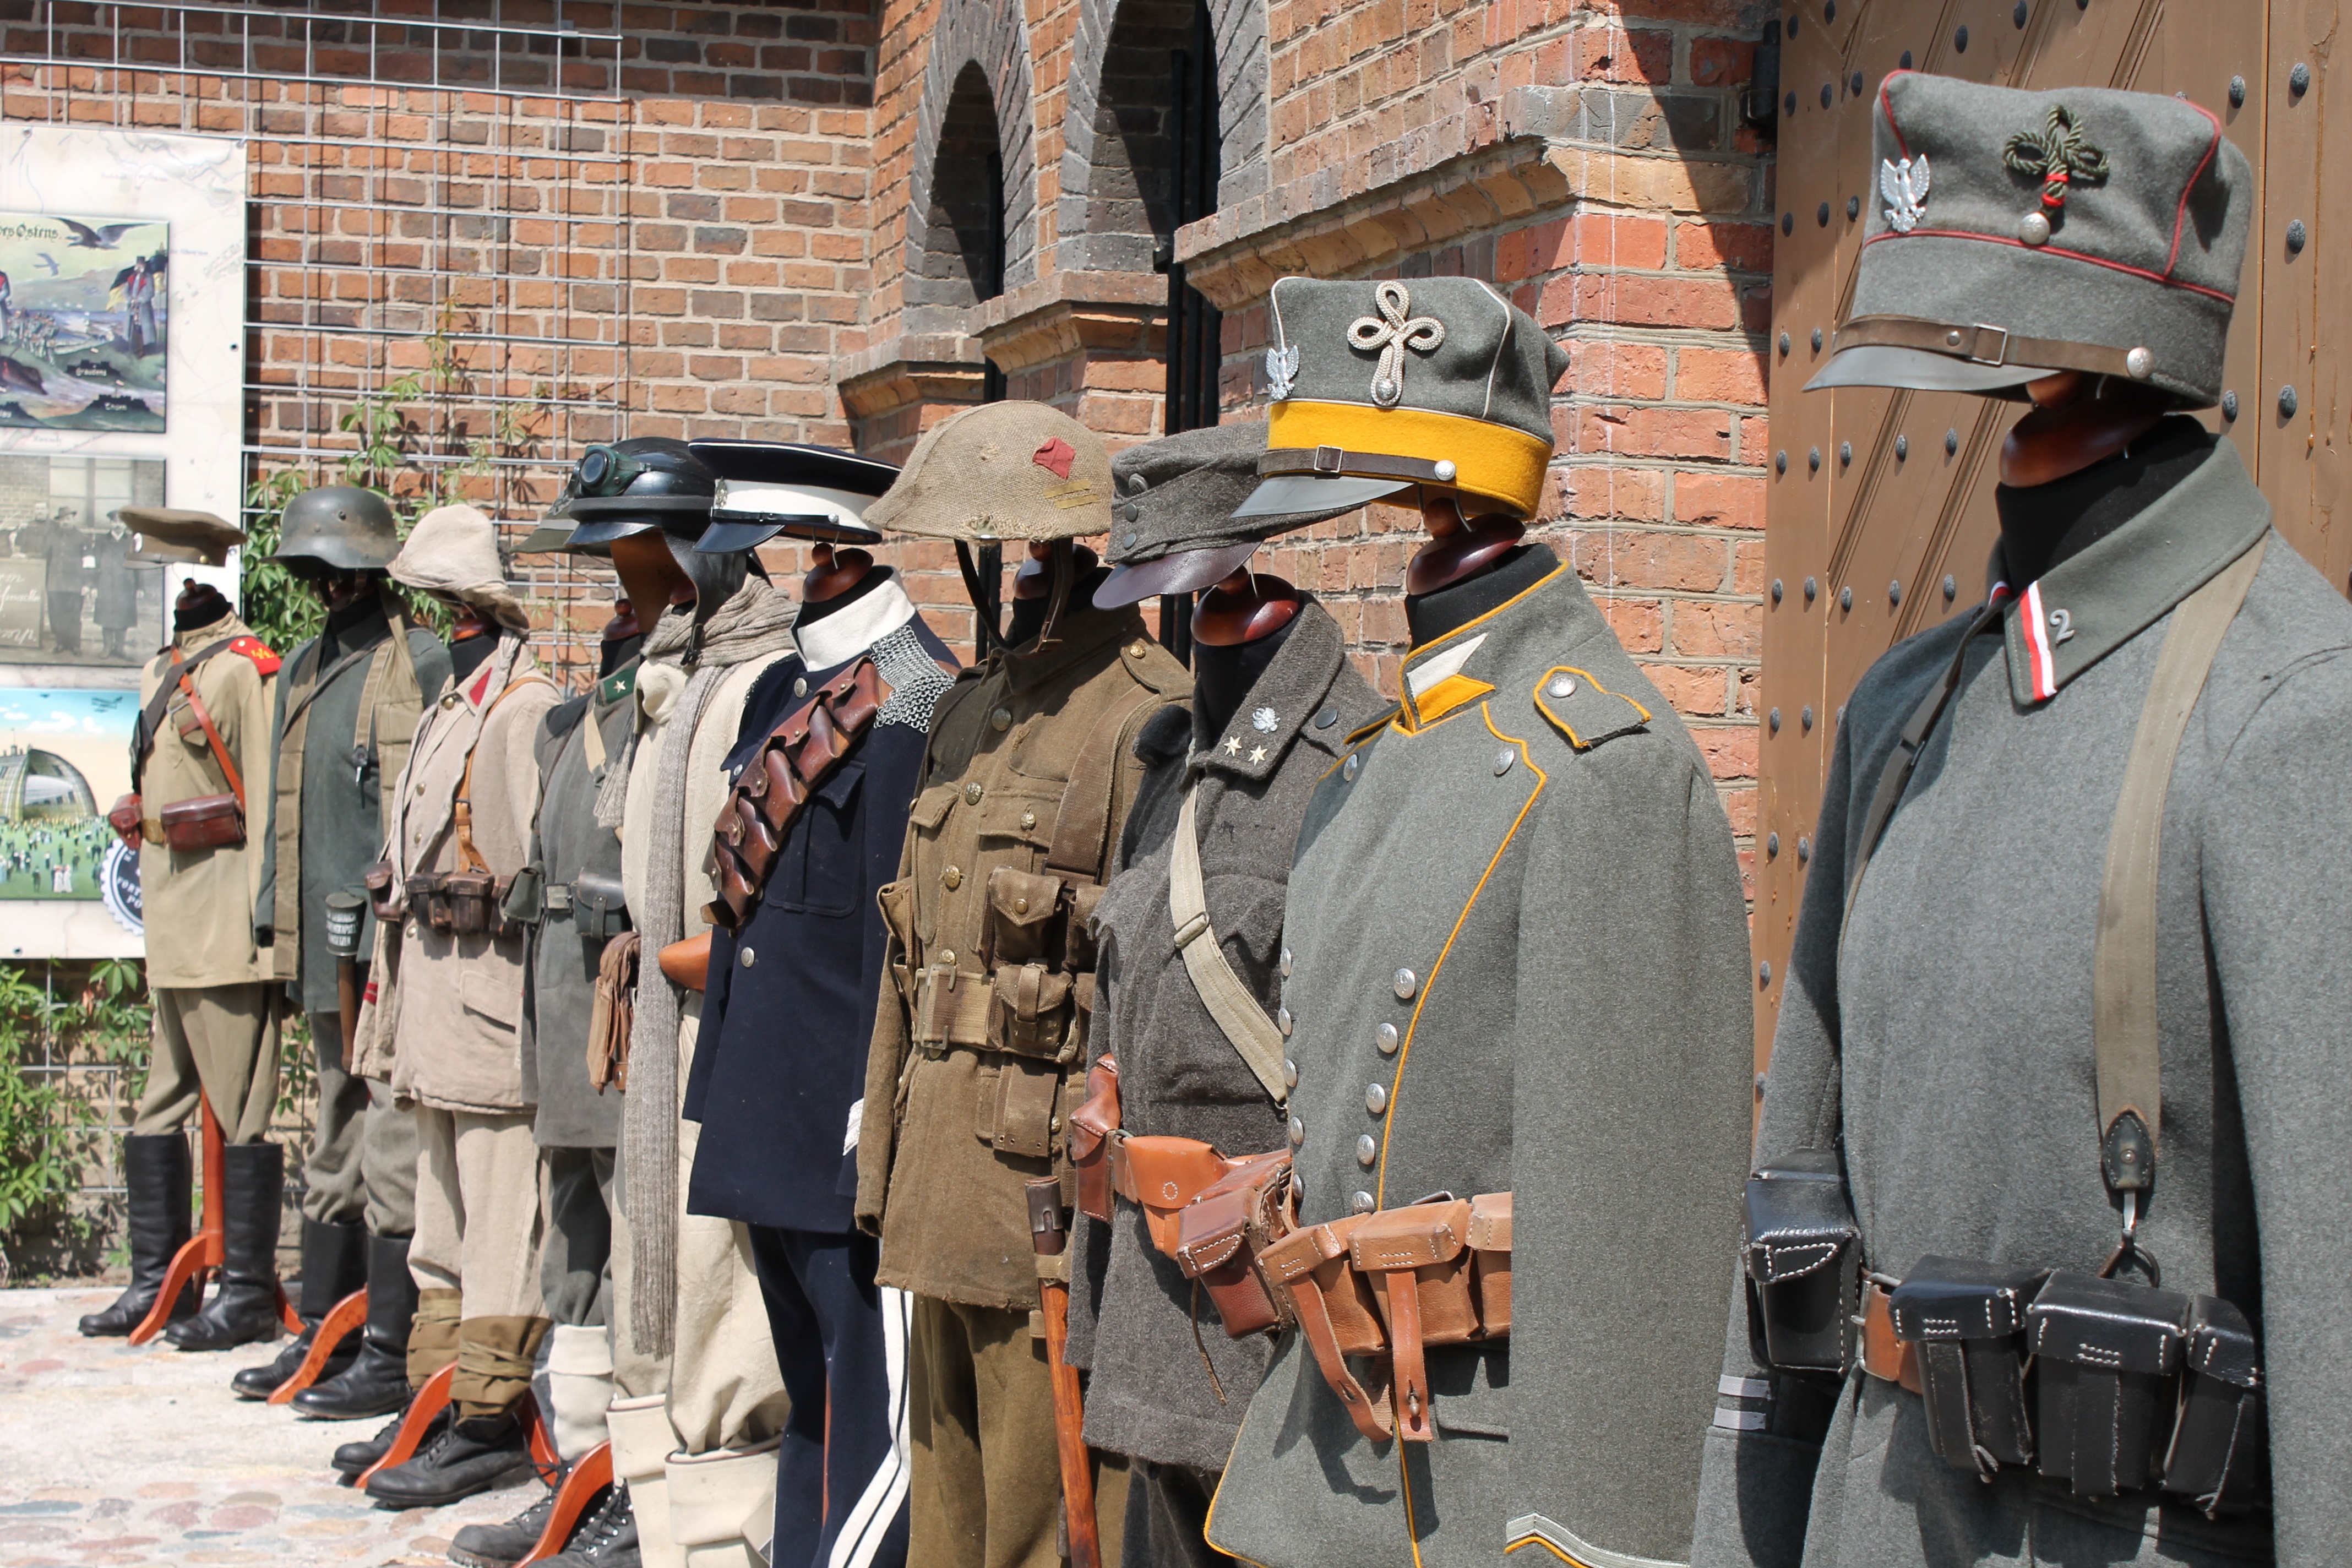
military, soldier, army, poland, uniform, history, marching, troop, marines, infantry, air force, poznan, military uniform, militia, military police, military officer, old army uniform, historical army uniform